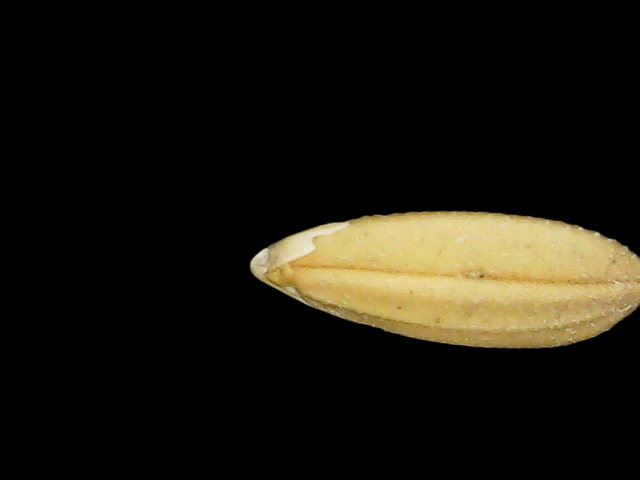
Rice variety: Binadhan10